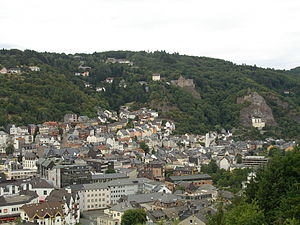
Idar-Oberstein
Panoramabillede over byen.
Idar-Oberstein er en by i bjergkæden Hunsrück i delstaten Rheinland-Pfalz i Tyskland. Den ligger i Landkreis Birkenfeld og er sammenvokset af de to byer Idar og Oberstein. Byen er kendt i hele Tyskland som smykkebyen for sin centrale plads i europæisk smykkeindustri og er også garnisonsby.